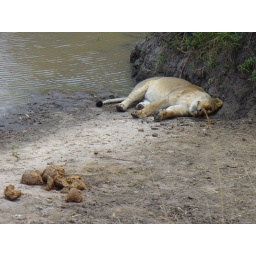
P1000130 lion by water